Compound of ten tetrahedra

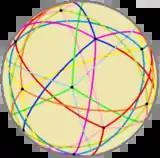
As a spherical tiling

It can also be seen as the compound of ten tetrahedra with full icosahedral symmetry (I). It is one of five regular compounds constructed from identical Platonic solids.